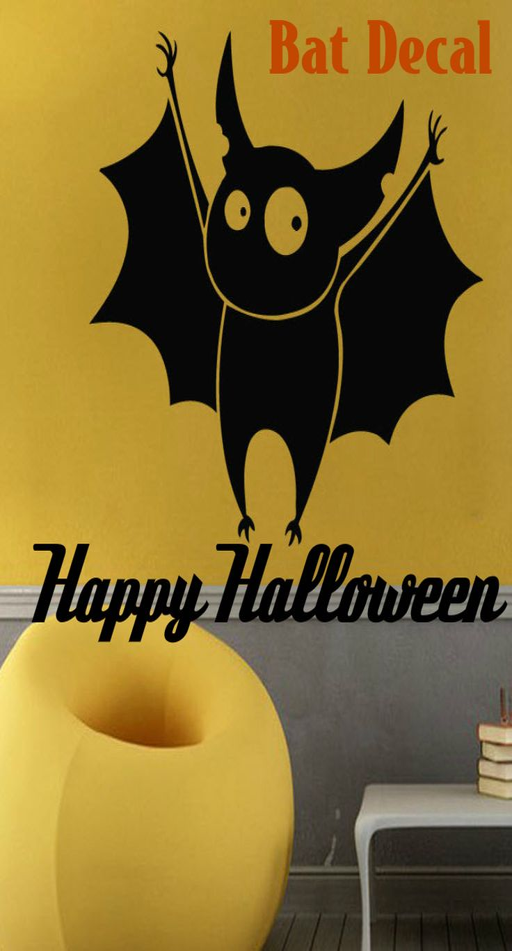
wave your wings in the air if you 're excited for western christian holiday !